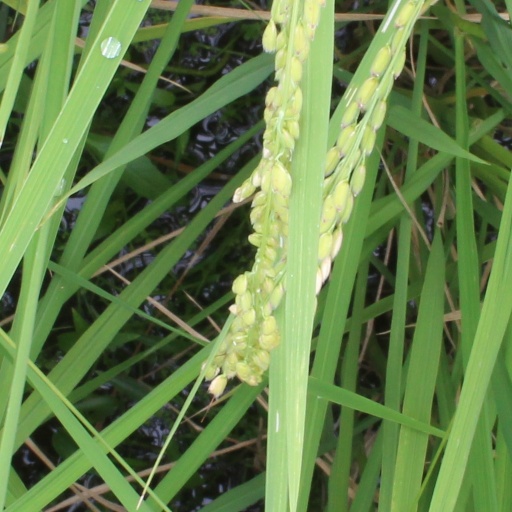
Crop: rice